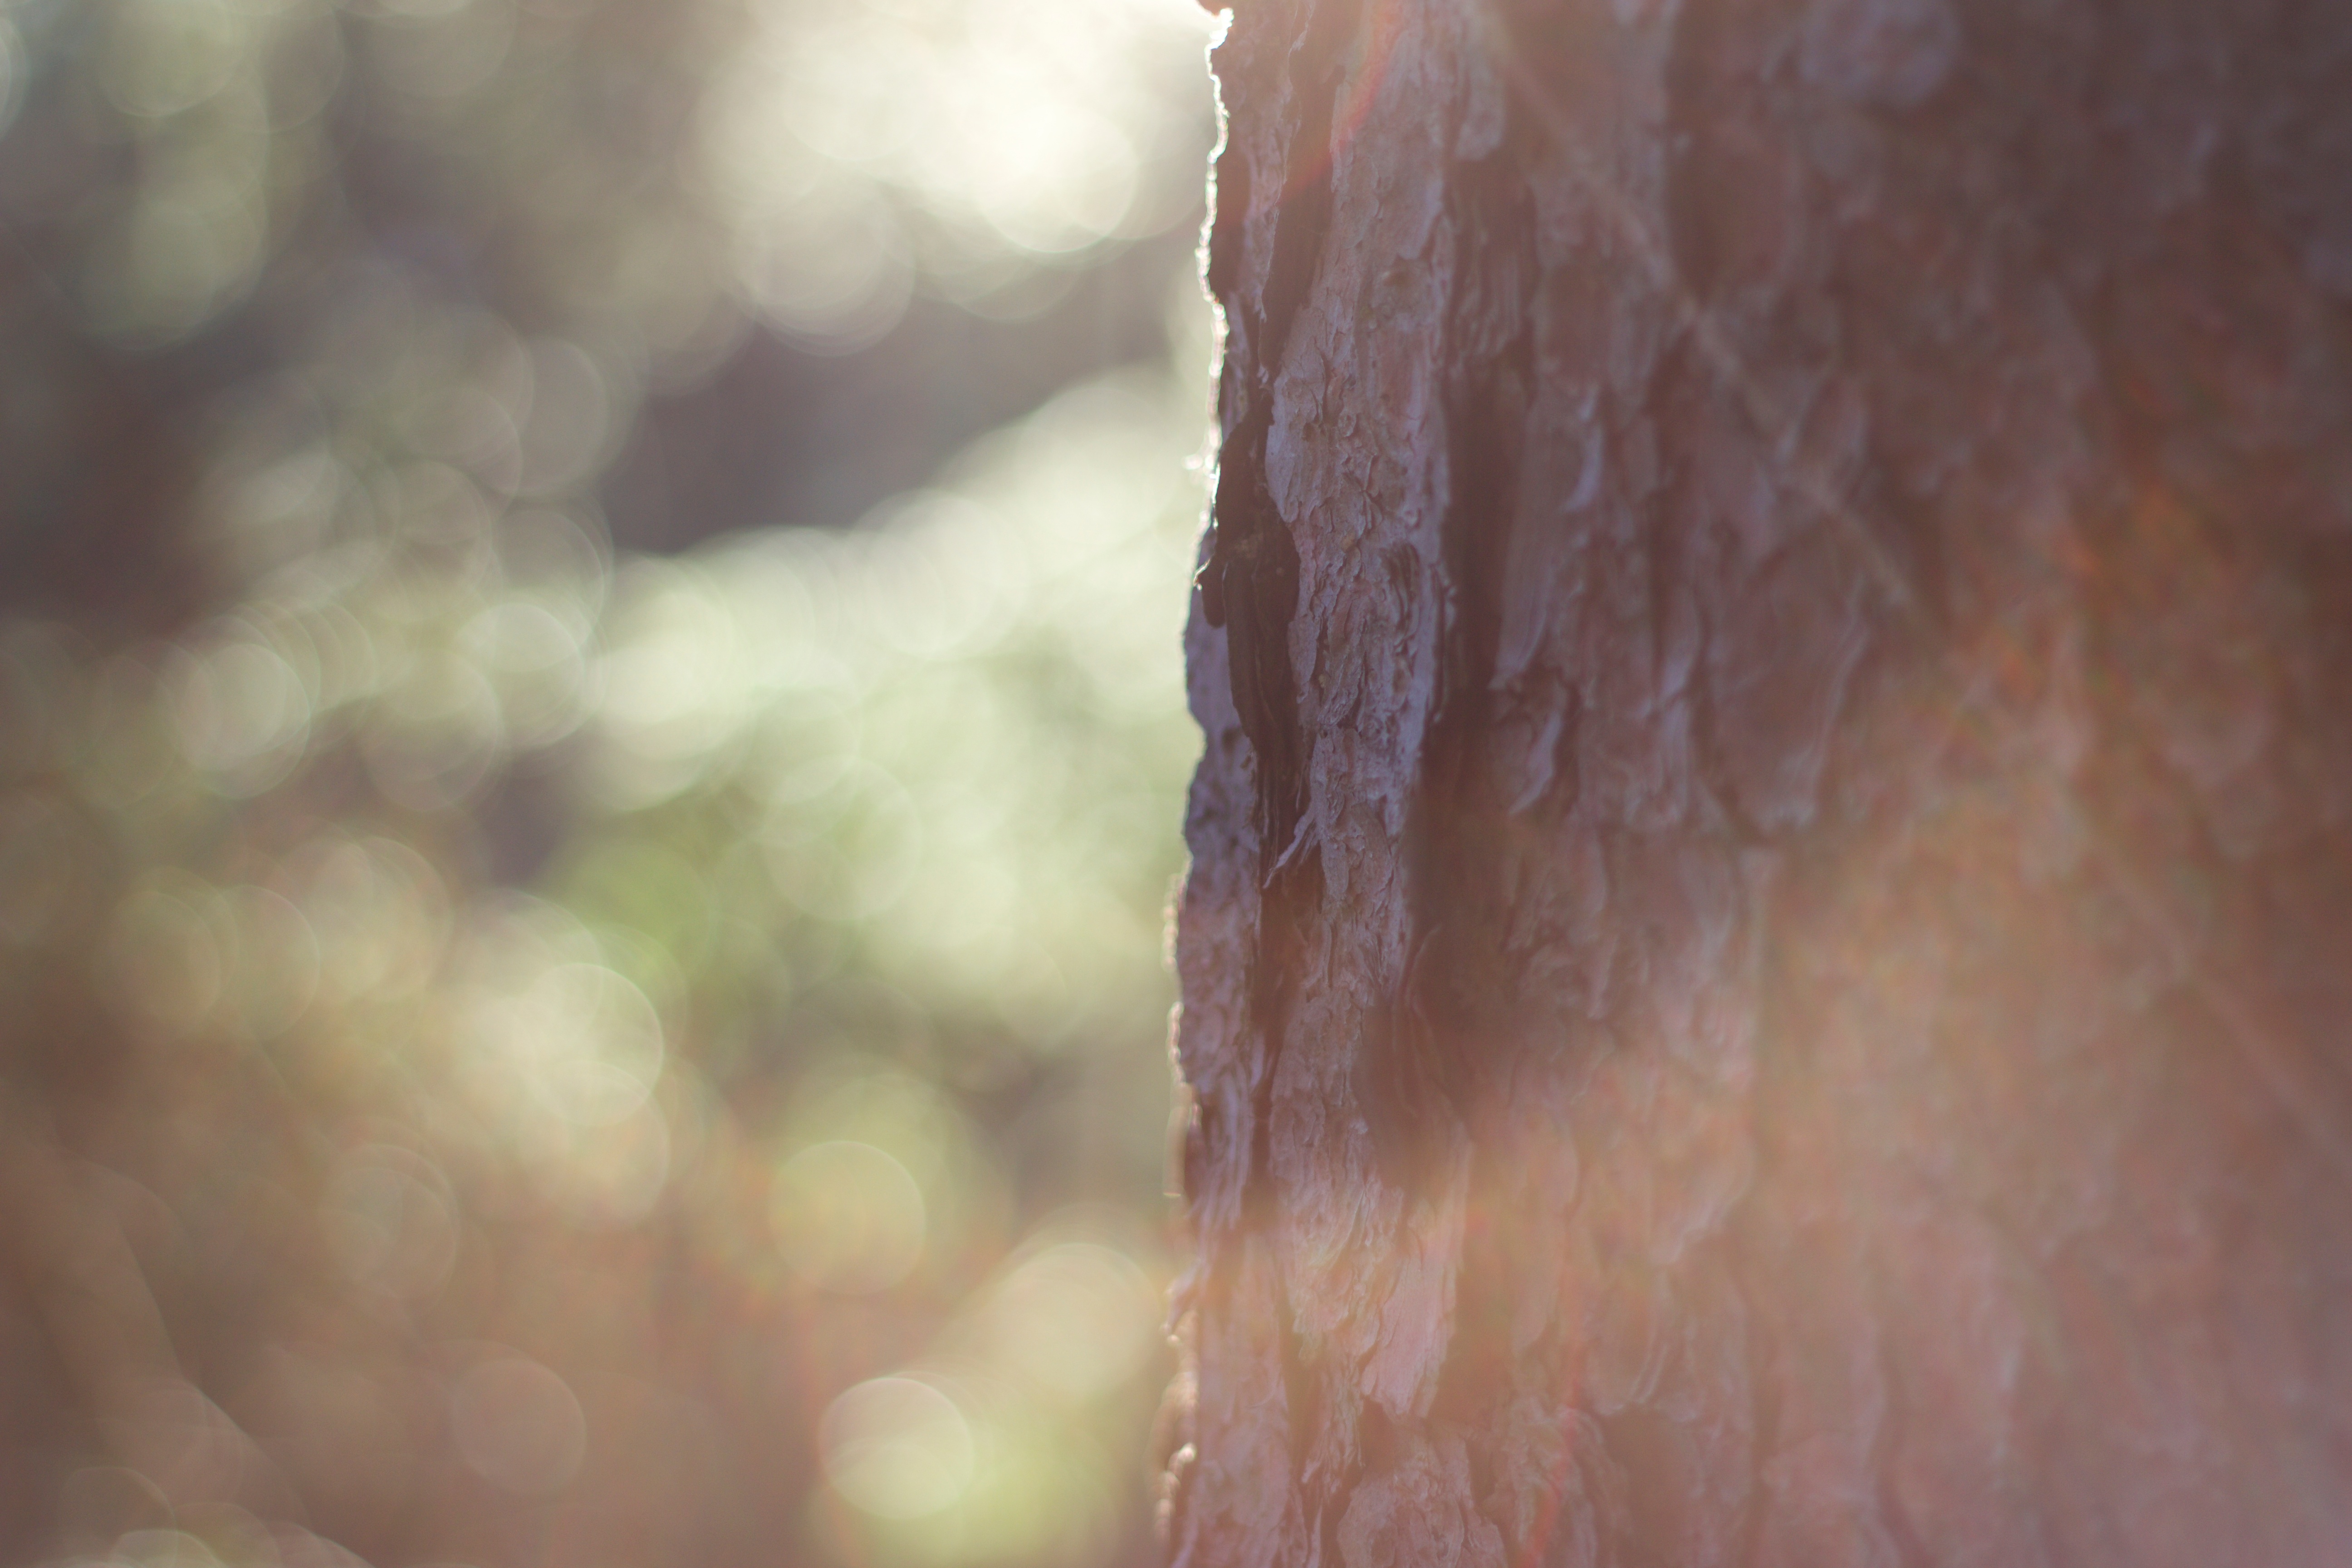
nature, rock, sunlight, formation, close up